Suzuki GSX-R600

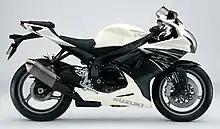
2011 Suzuki GSX-R600

Total redesign of the fairings and fuel tank. Inverted forks with radial-mounted brakes. Titanium valves, 32-bit ECU were some of the changes on the engine side.